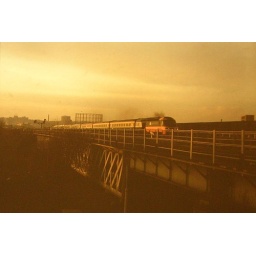
Rail bridge over the Avon - the old stone Brunel bridge is underneath the steel superstructure